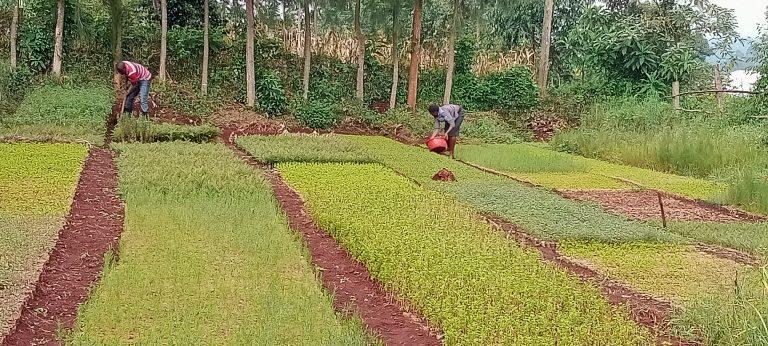
Watunza misitu wakiwa wanaendelea na zoezi la kupanga miche ya miti kwa makundi mbalimbali na umwagiliaji, ili kuonyesha utofauti wa aina zake kwa uangalifu ili kuhakikisha miche hii inakuwa na afya bora kabla ya kupanda mashambani na msituni. Kama sehemu ya juhudi za kutunza na kuhifadhi misitu kwa kizazi cha sasa na kijacho.